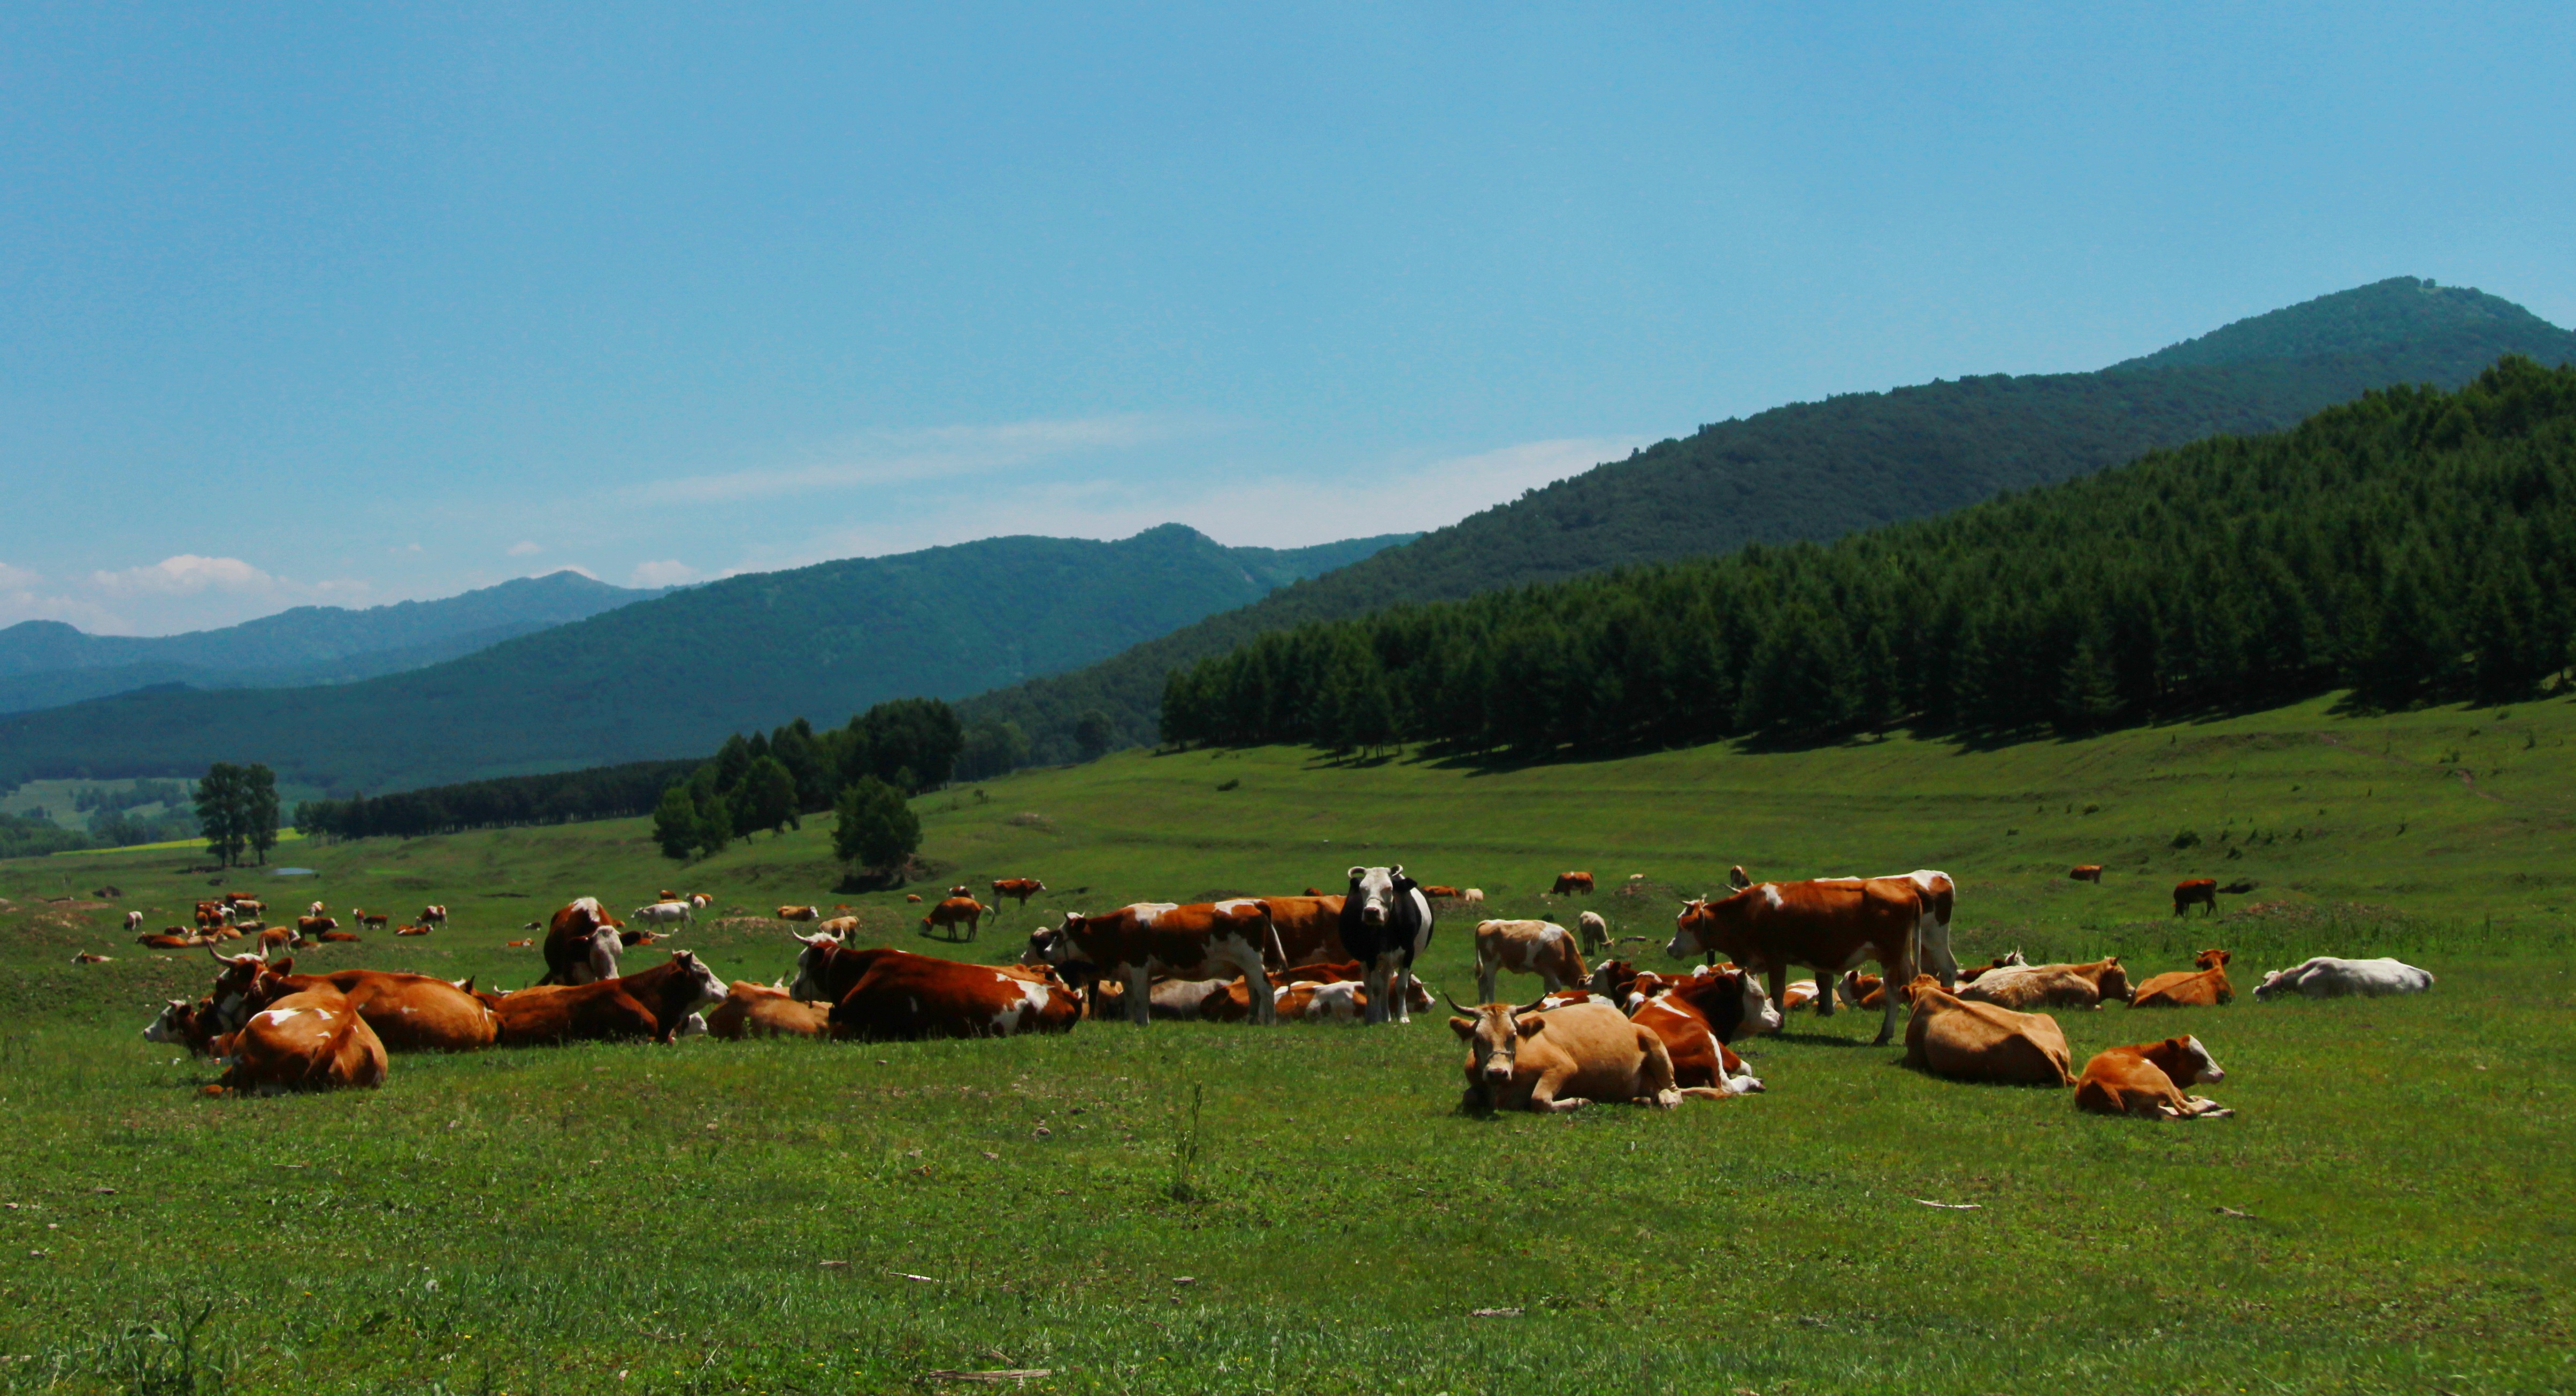
grass, wilderness, mountain, sky, field, meadow, prairie, hill, animal, valley, mountain range, herd, pasture, grazing, ranch, natural, leisure, highland, plain, grassland, plateau, beautiful, weeds, habitat, views, ecosystem, steppe, rural area, open country, natural environment, geographical feature, mountainous landforms, cattle like mammal